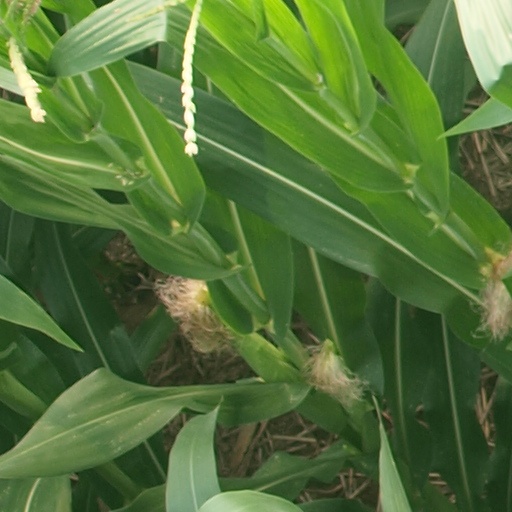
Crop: maize; corn